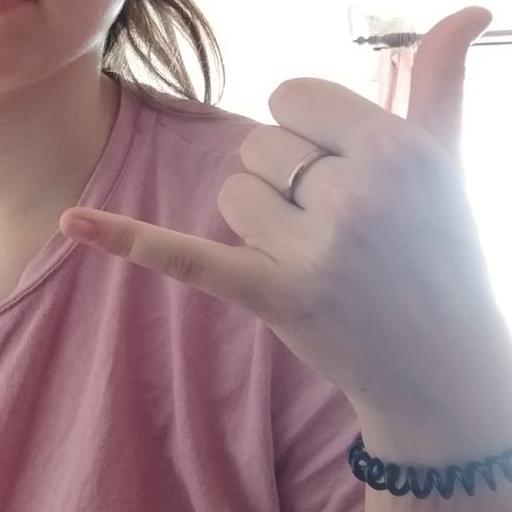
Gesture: call